National costume of Indonesia

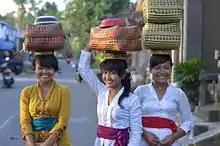
Balinese girls wearing "kebaya"

Batik is a cloth that is traditionally made using a manual wax-resist dyeing technique to form intricate patterns. Traditionally batik cloth is a large piece of intricately decorated cloth used by Javanese women as "kemben" or torso wrap. Batik cloth were wrapped around the hips with multiple folds in front called "wiron", while the upper torso wear "kebaya" fitted dress. Traditionally for men, the edge of batik cloth also can be sewn together to make a tubular cloth as sarong, or wrapped around hips as "kain" in fashion similar to women's. Later for men, the batik cloth also sewn and made into contemporary batik men's shirt.